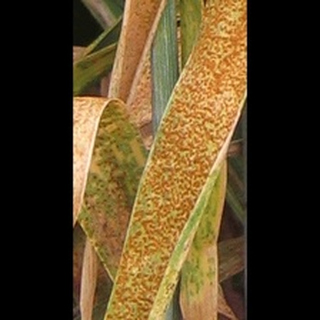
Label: wheat_brown_rust